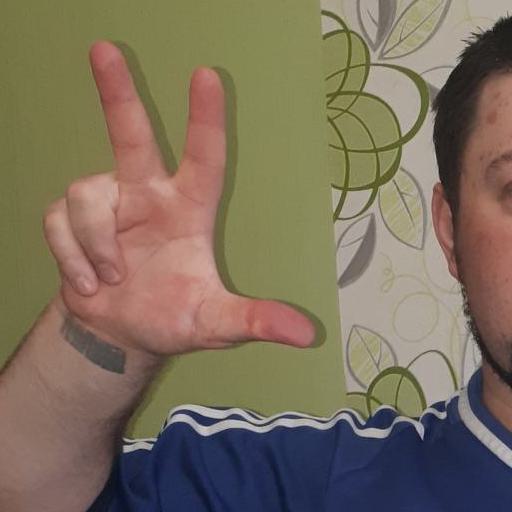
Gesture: three2